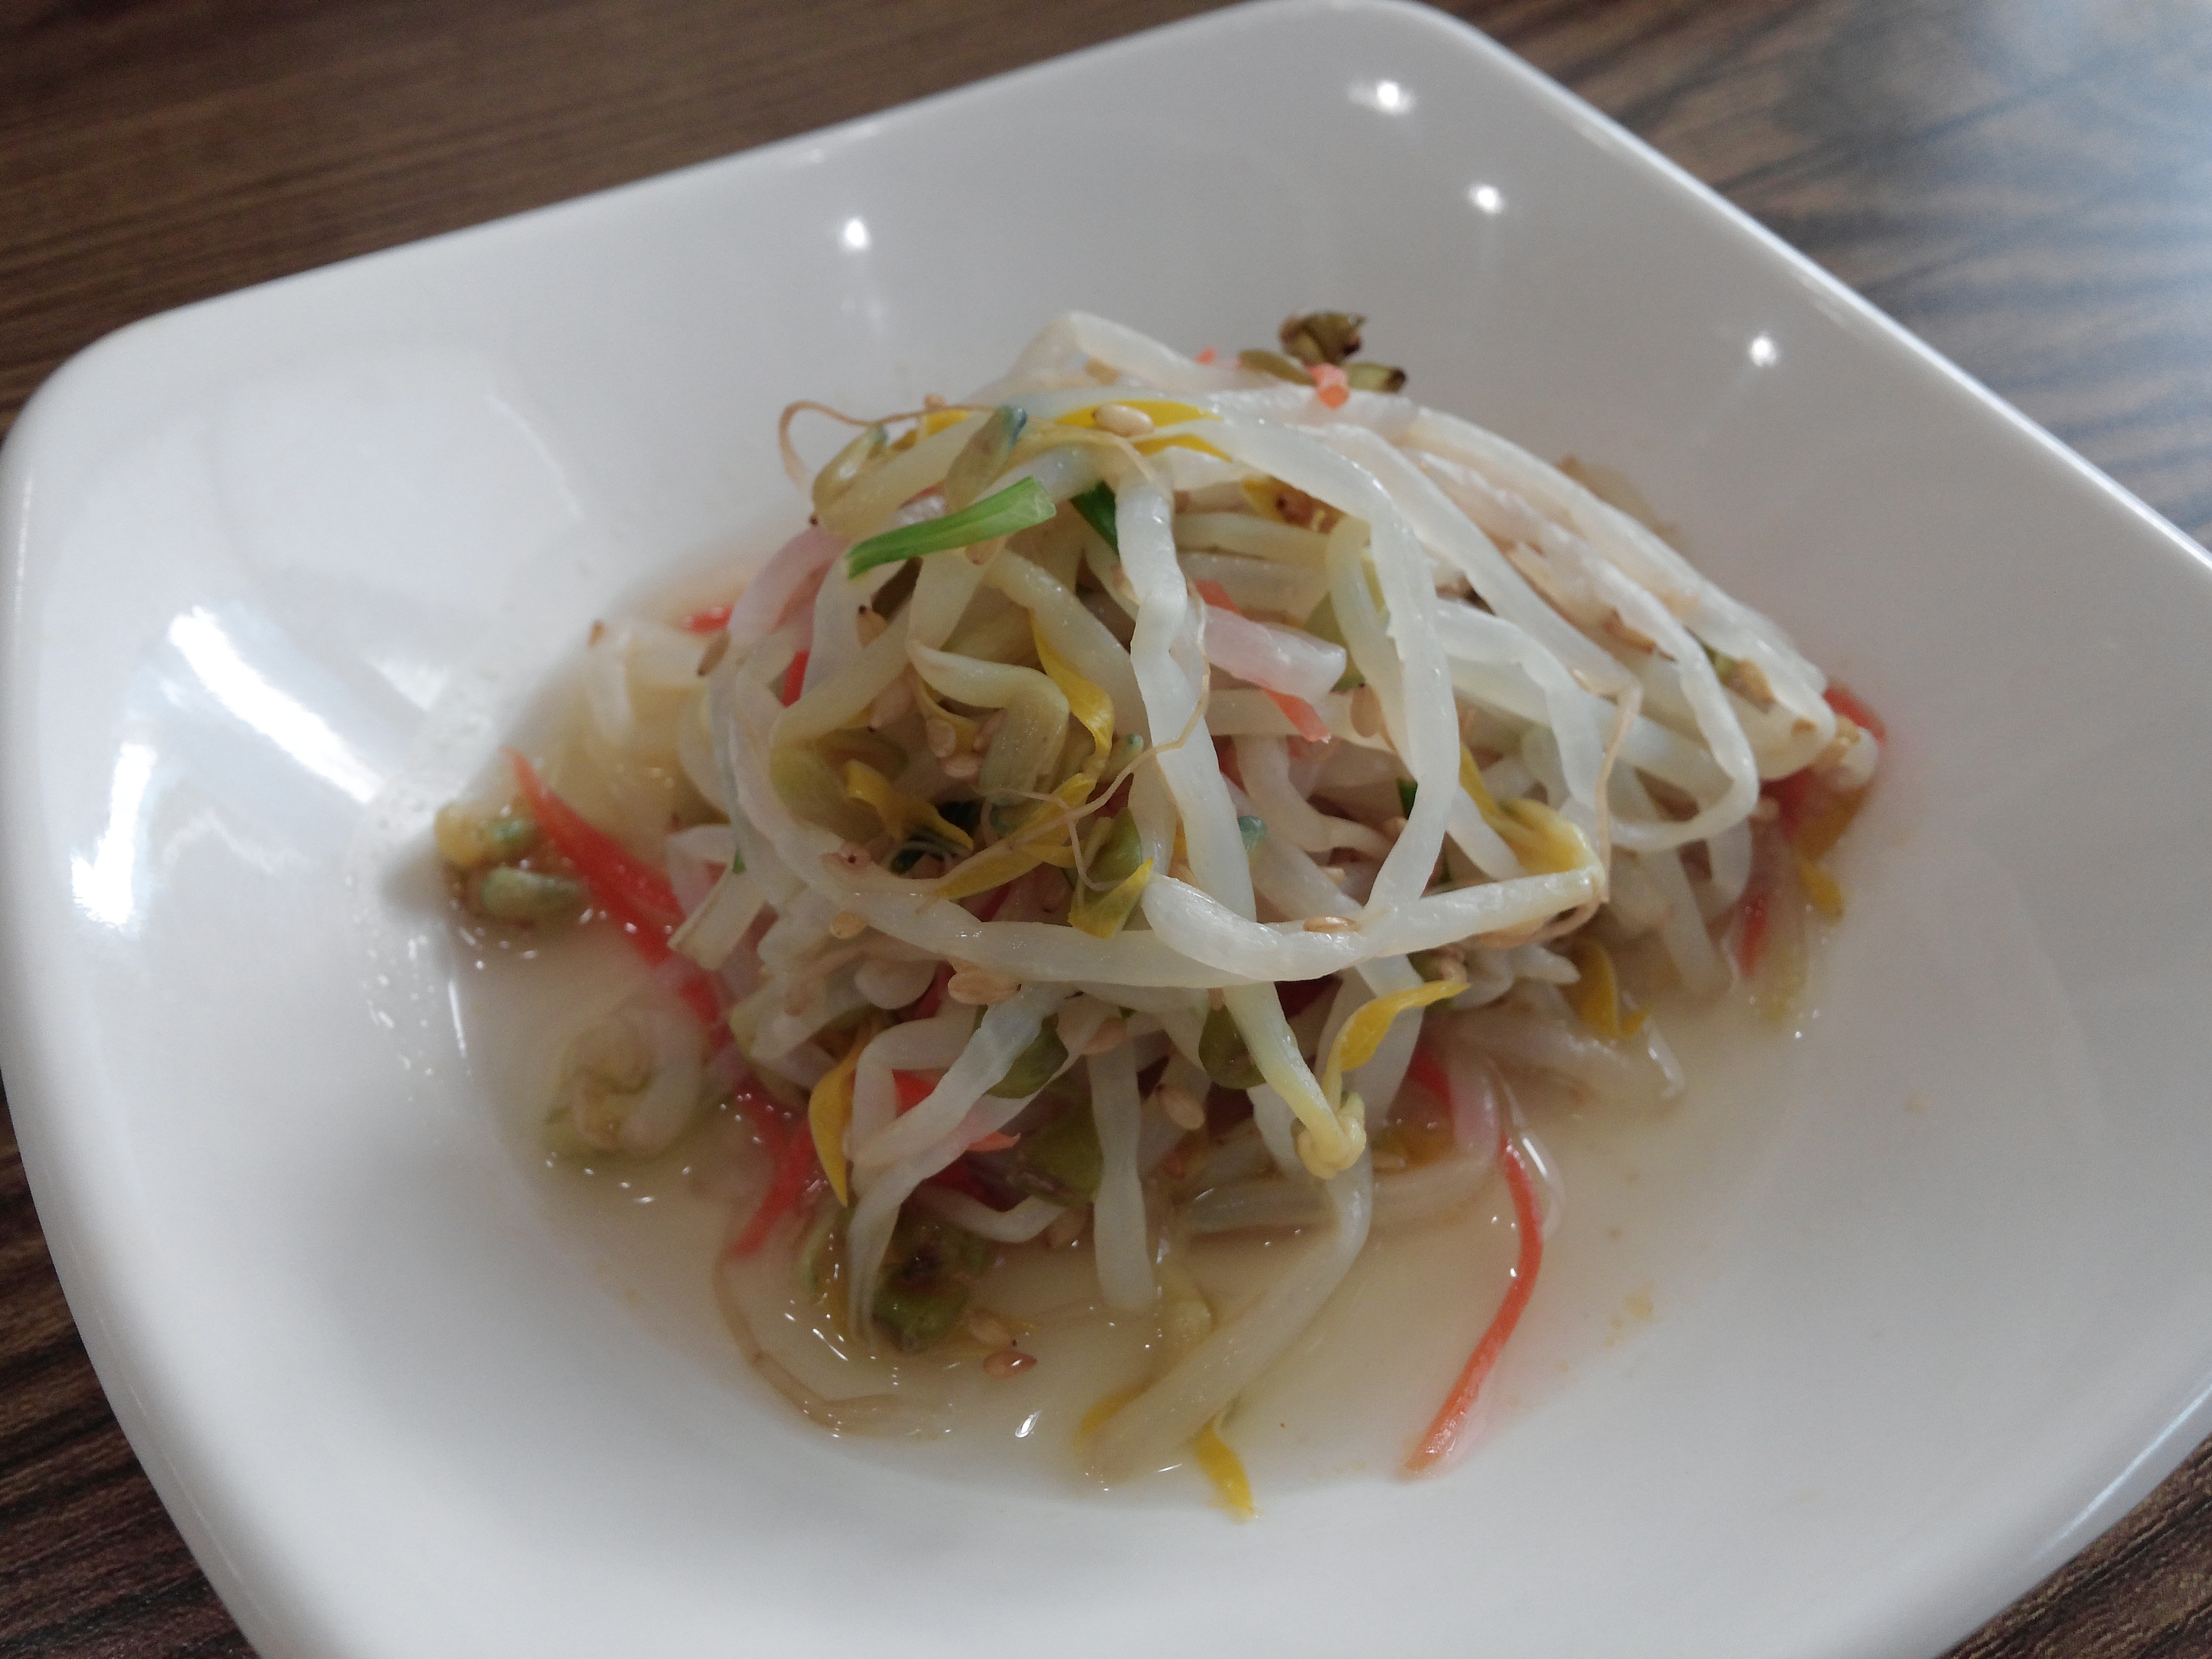
dish, meal, food, salad, cooking, produce, vegetable, eat, lunch, cuisine, delicious, rice, health, asian food, dining, vegetables, bob, food photography, spaghetti, delicious food, dining room, republic of korea, sprouts, bean sprouts, korean food, pad thai, thai food, side dish, chinese food, cellophane noodles, southeast asian food, green papaya salad